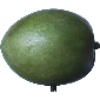
Label: Mango 1